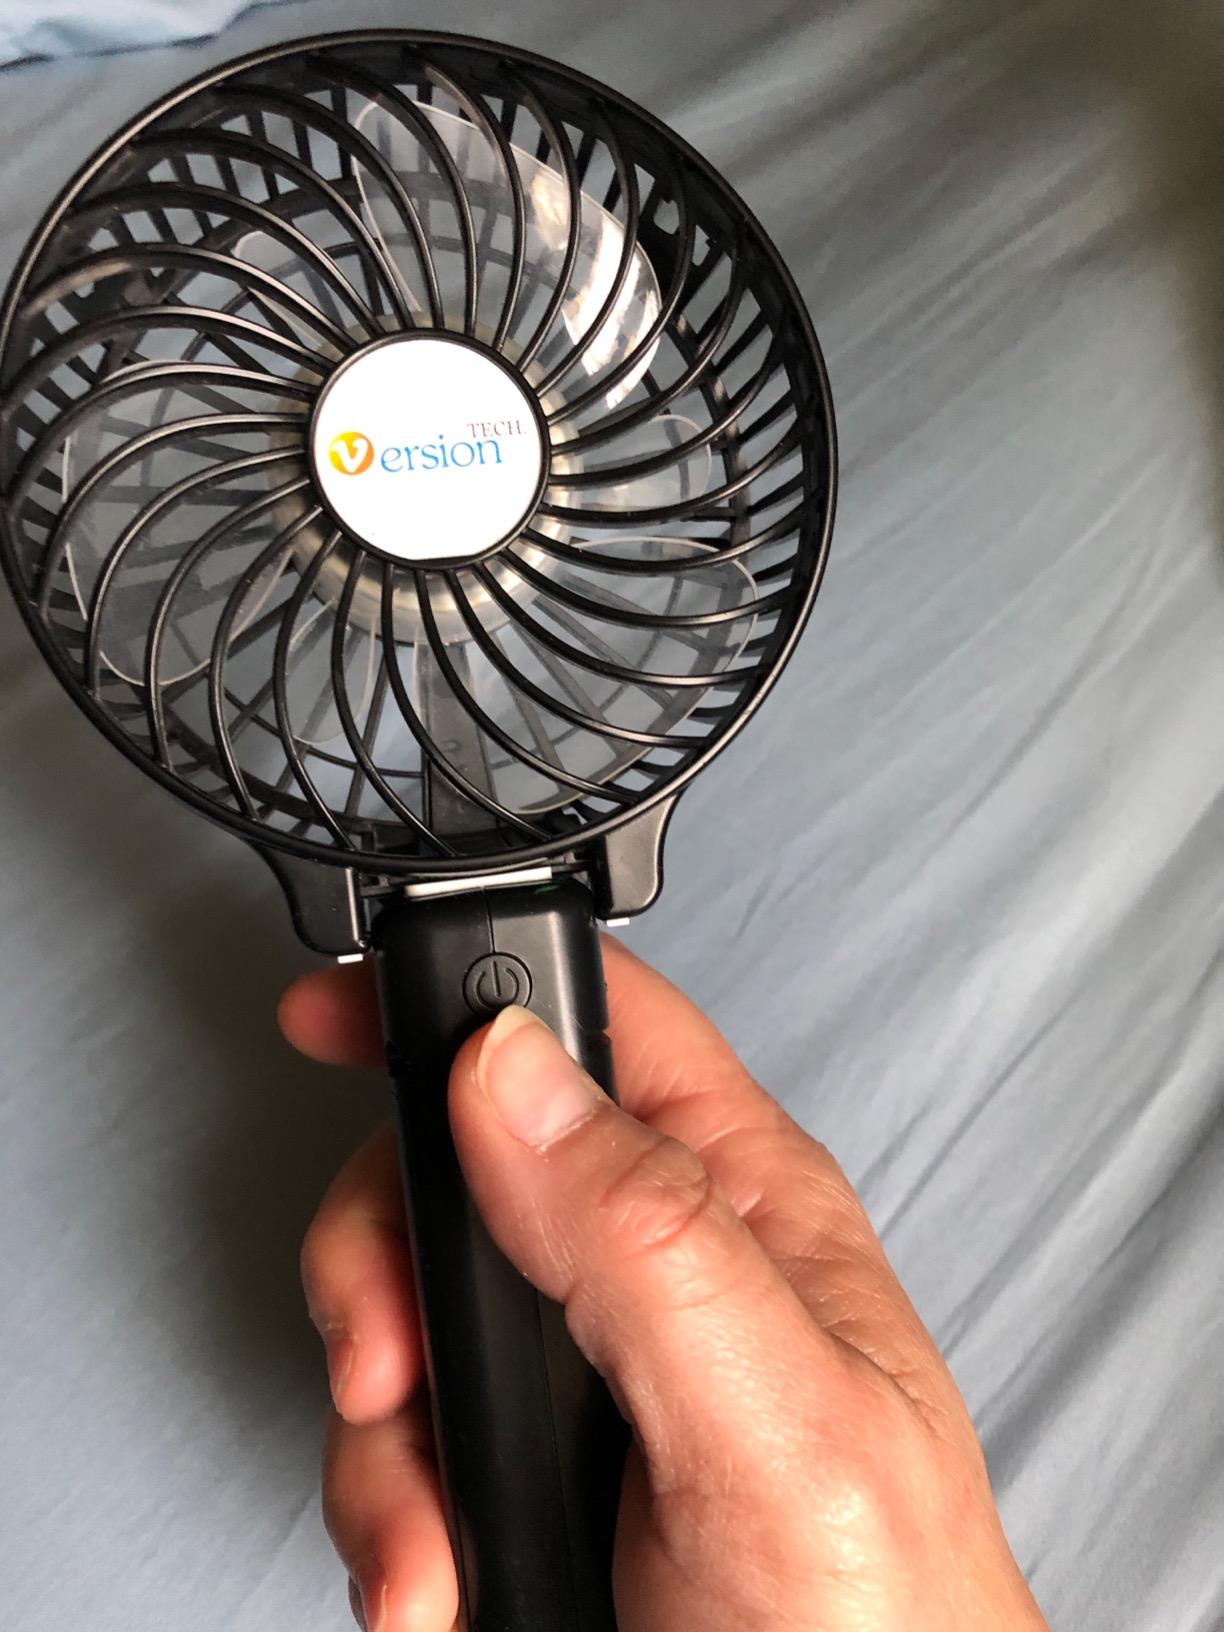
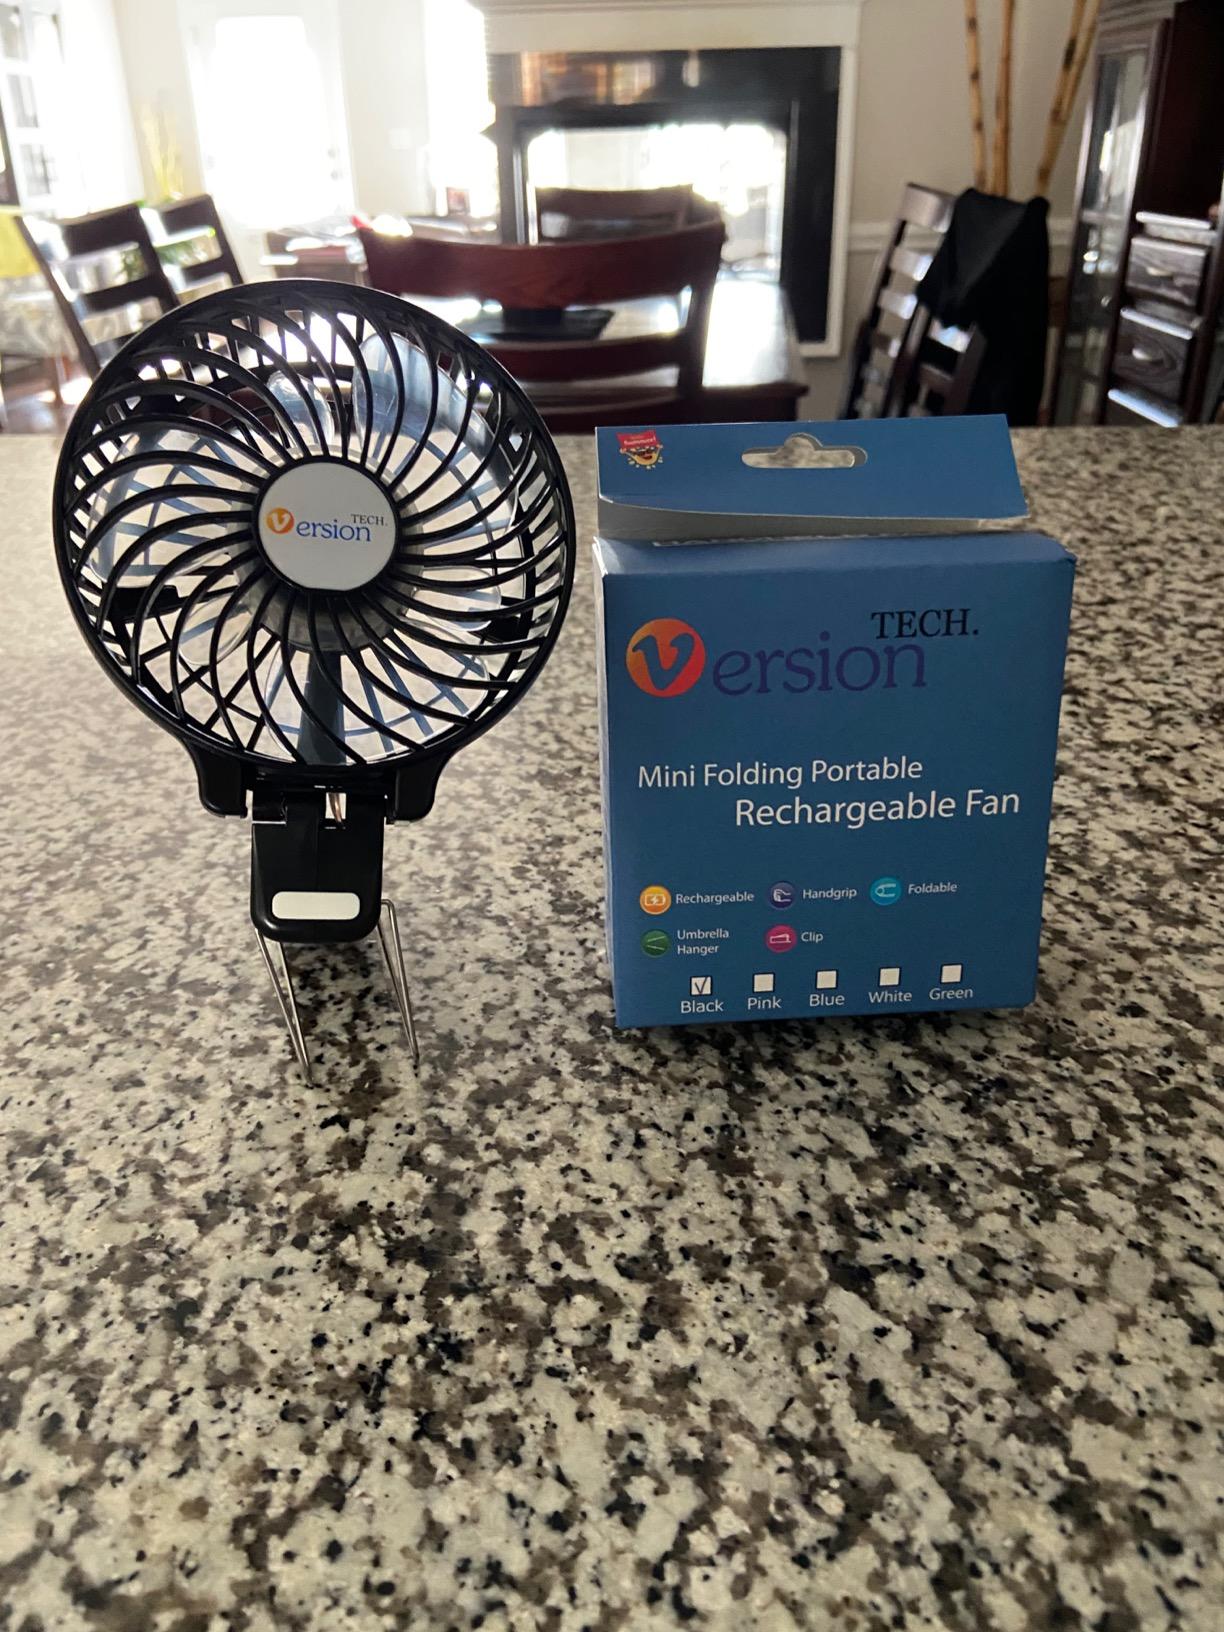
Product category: fan
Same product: yes